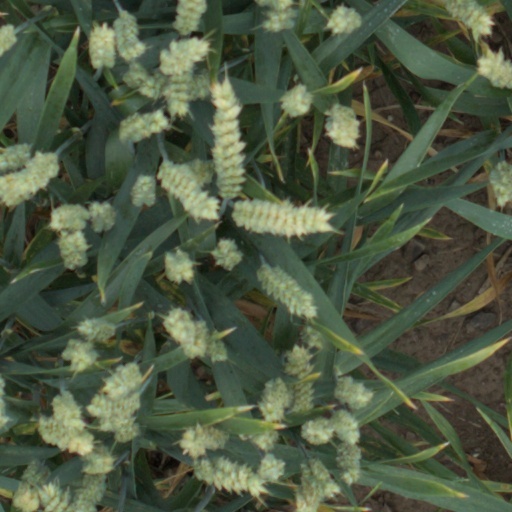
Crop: wheat